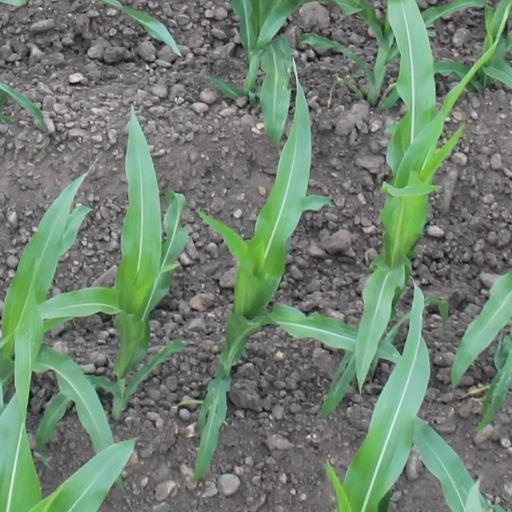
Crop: maize; corn